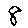
Label: 8